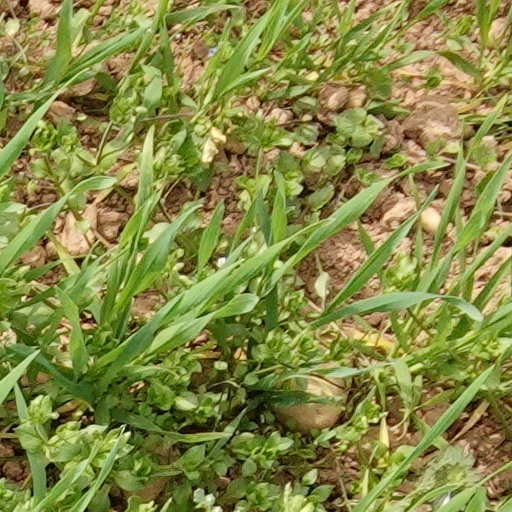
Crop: wheat